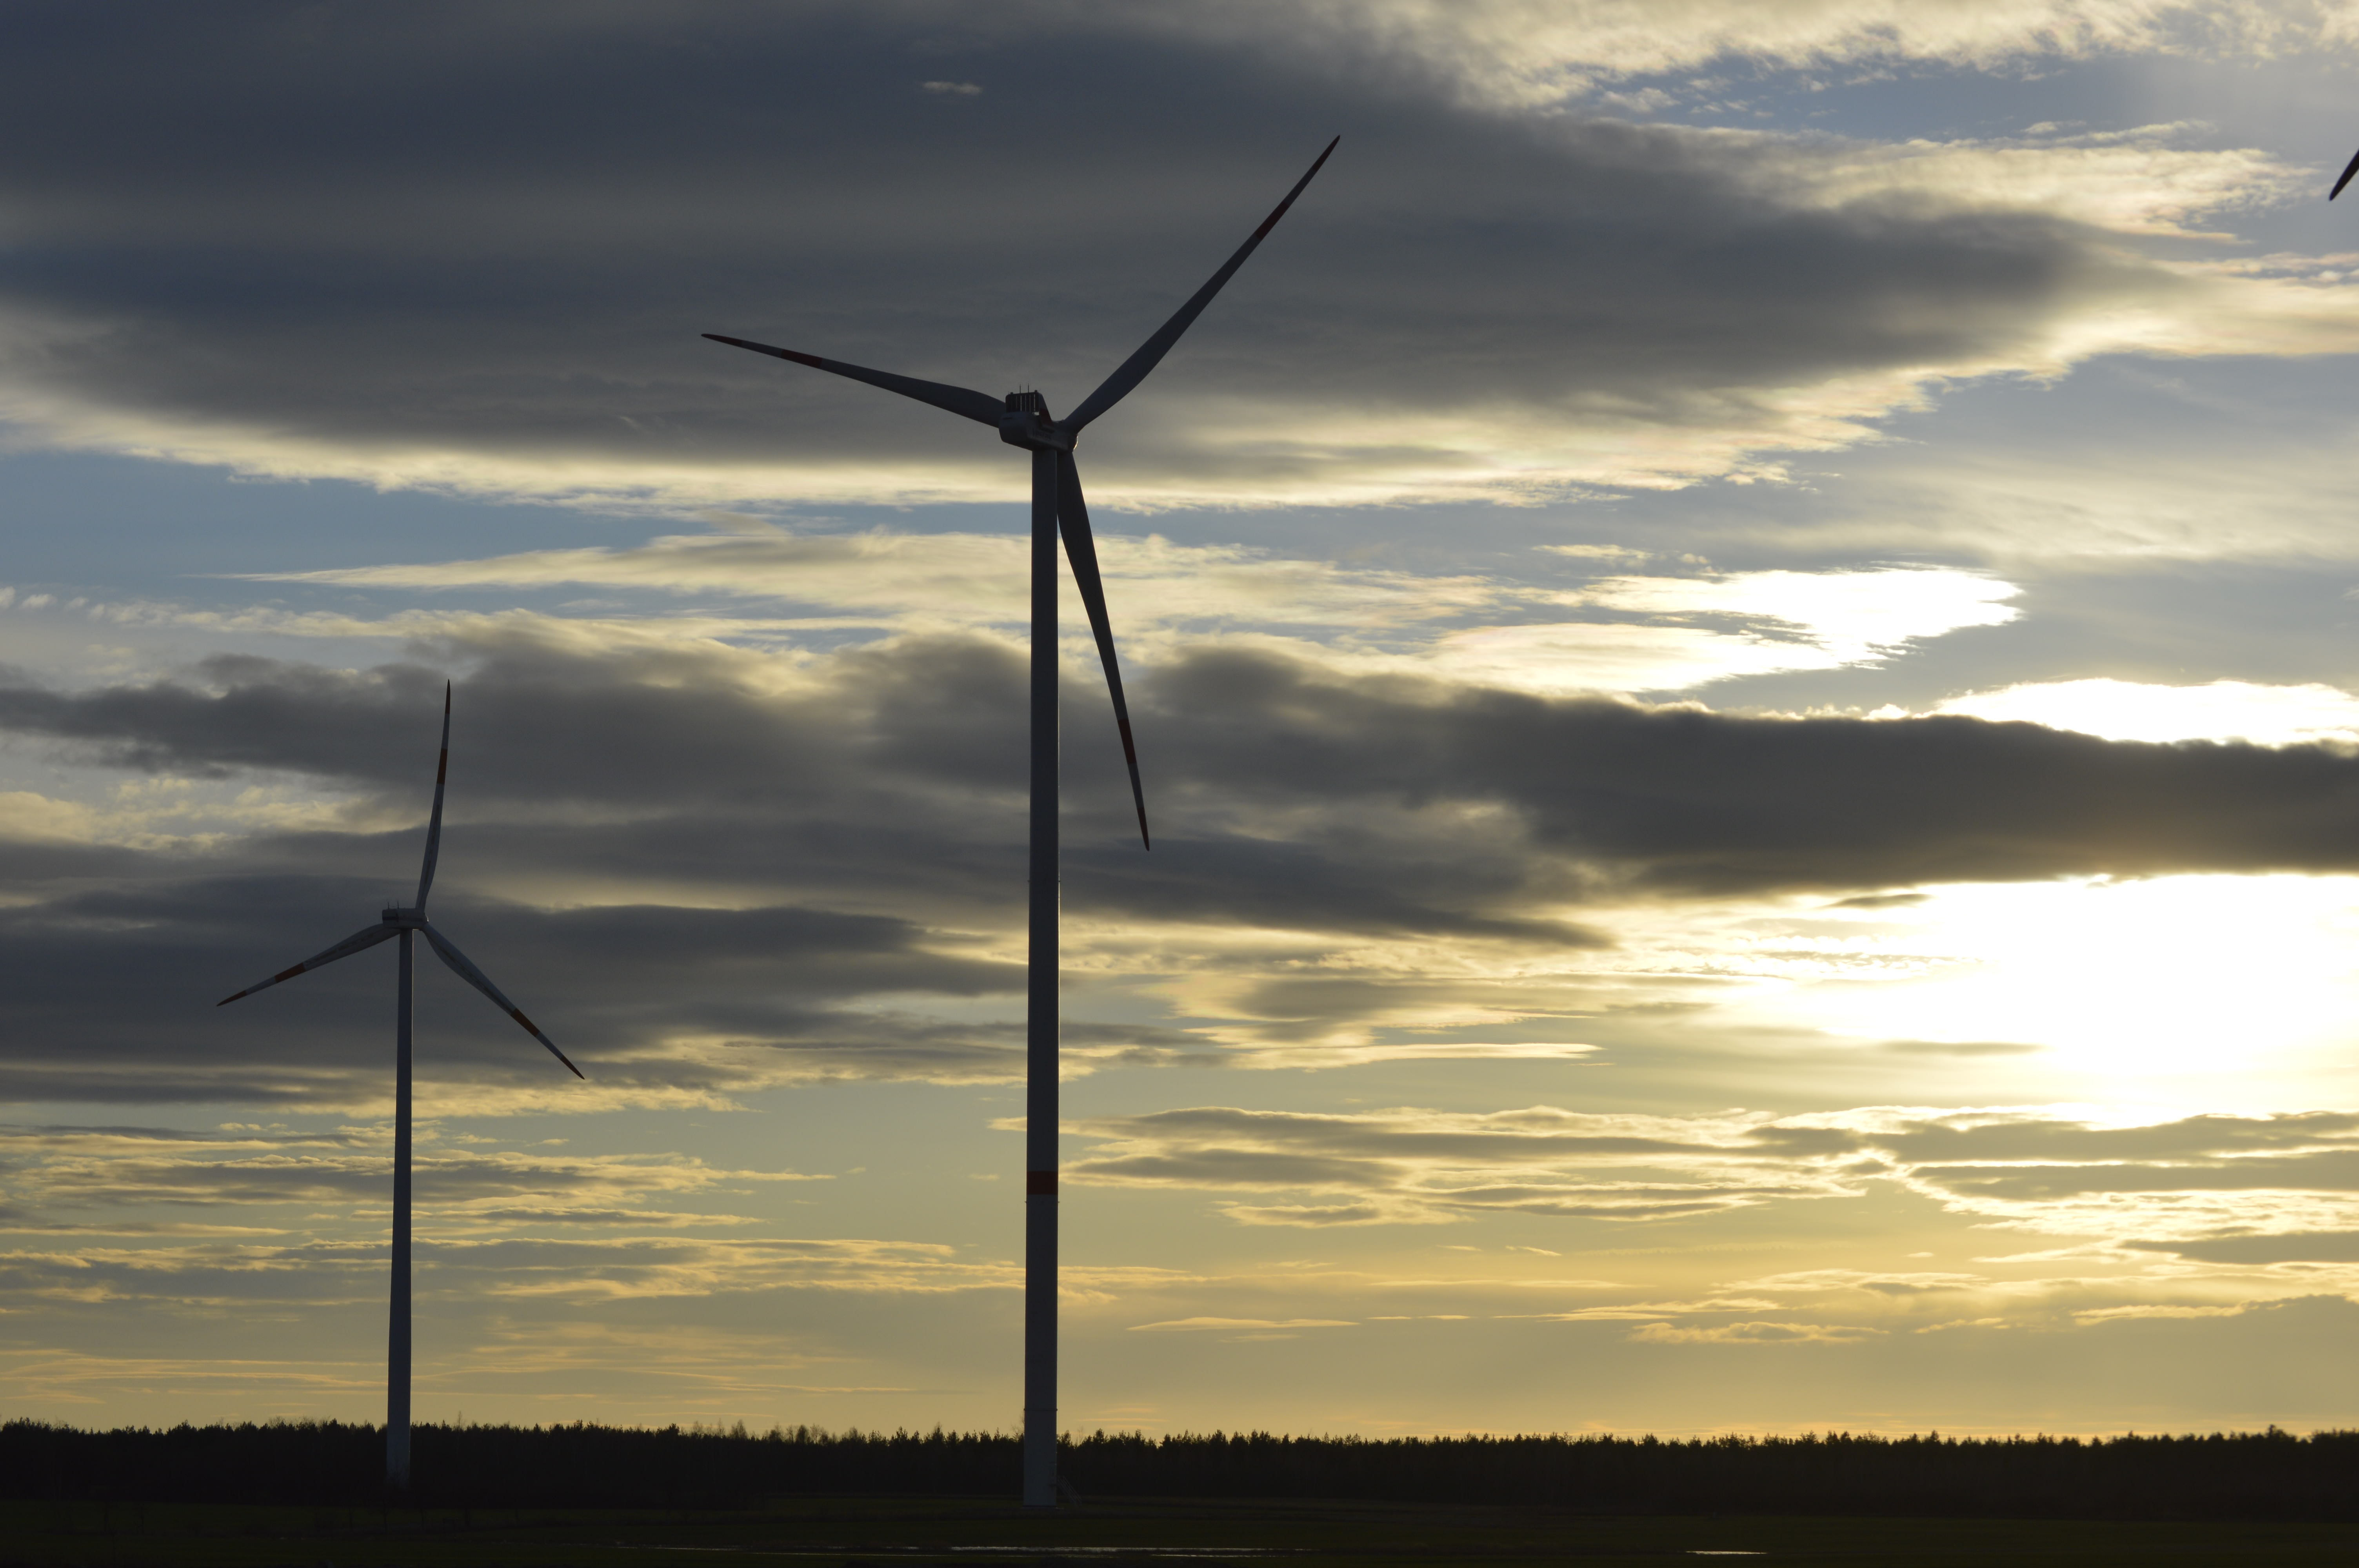
horizon, cloud, sky, field, prairie, windmill, wind, atmosphere, machine, wind turbine, electricity, energy, wind power, grassland, wind farm, mood, electrical supply, public utility